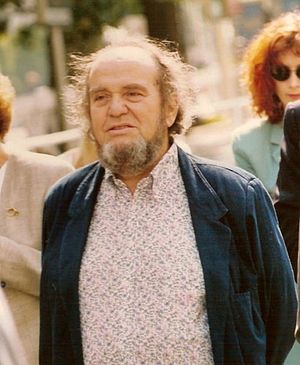
Marco Ferreri
Marco Ferreri var en italiensk filminstruktør, manuskriptforfatter og skuespiller. Han blev født i Milano og døde i Paris af et hjertetilfælde. I forbindelse med hans dødsfald udtalte Gilles Jacob, regissøren ved Filmfestivalen i Cannes, at: «Italiensk film har mistet en af sine mest originale kunstnere, en af sine mest personlige forfattere …» Hans mest kendte film er Det store ædegilde, med Marcello Mastroianni, Michel Piccoli, Philippe Noiret og Ugo Tognazzi i hovedrollerne. Herudover har han blandt mange andre film også instrueret Ægtesengen, Bryllupsmarchen, Bristepunktet, Den sidste kvinde og Helt normalt galskab.